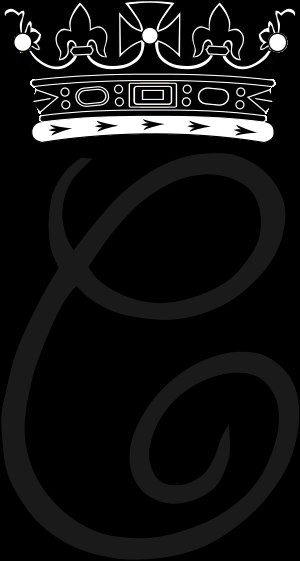
Catherine, hertuginde af Cambridge / Titler og prædikater
Royalt monogram
Catherine, hertuginde af Cambridge er en britisk hertuginde, grevinde og baronesse, der er gift med Prins William, hertug af Cambridge.